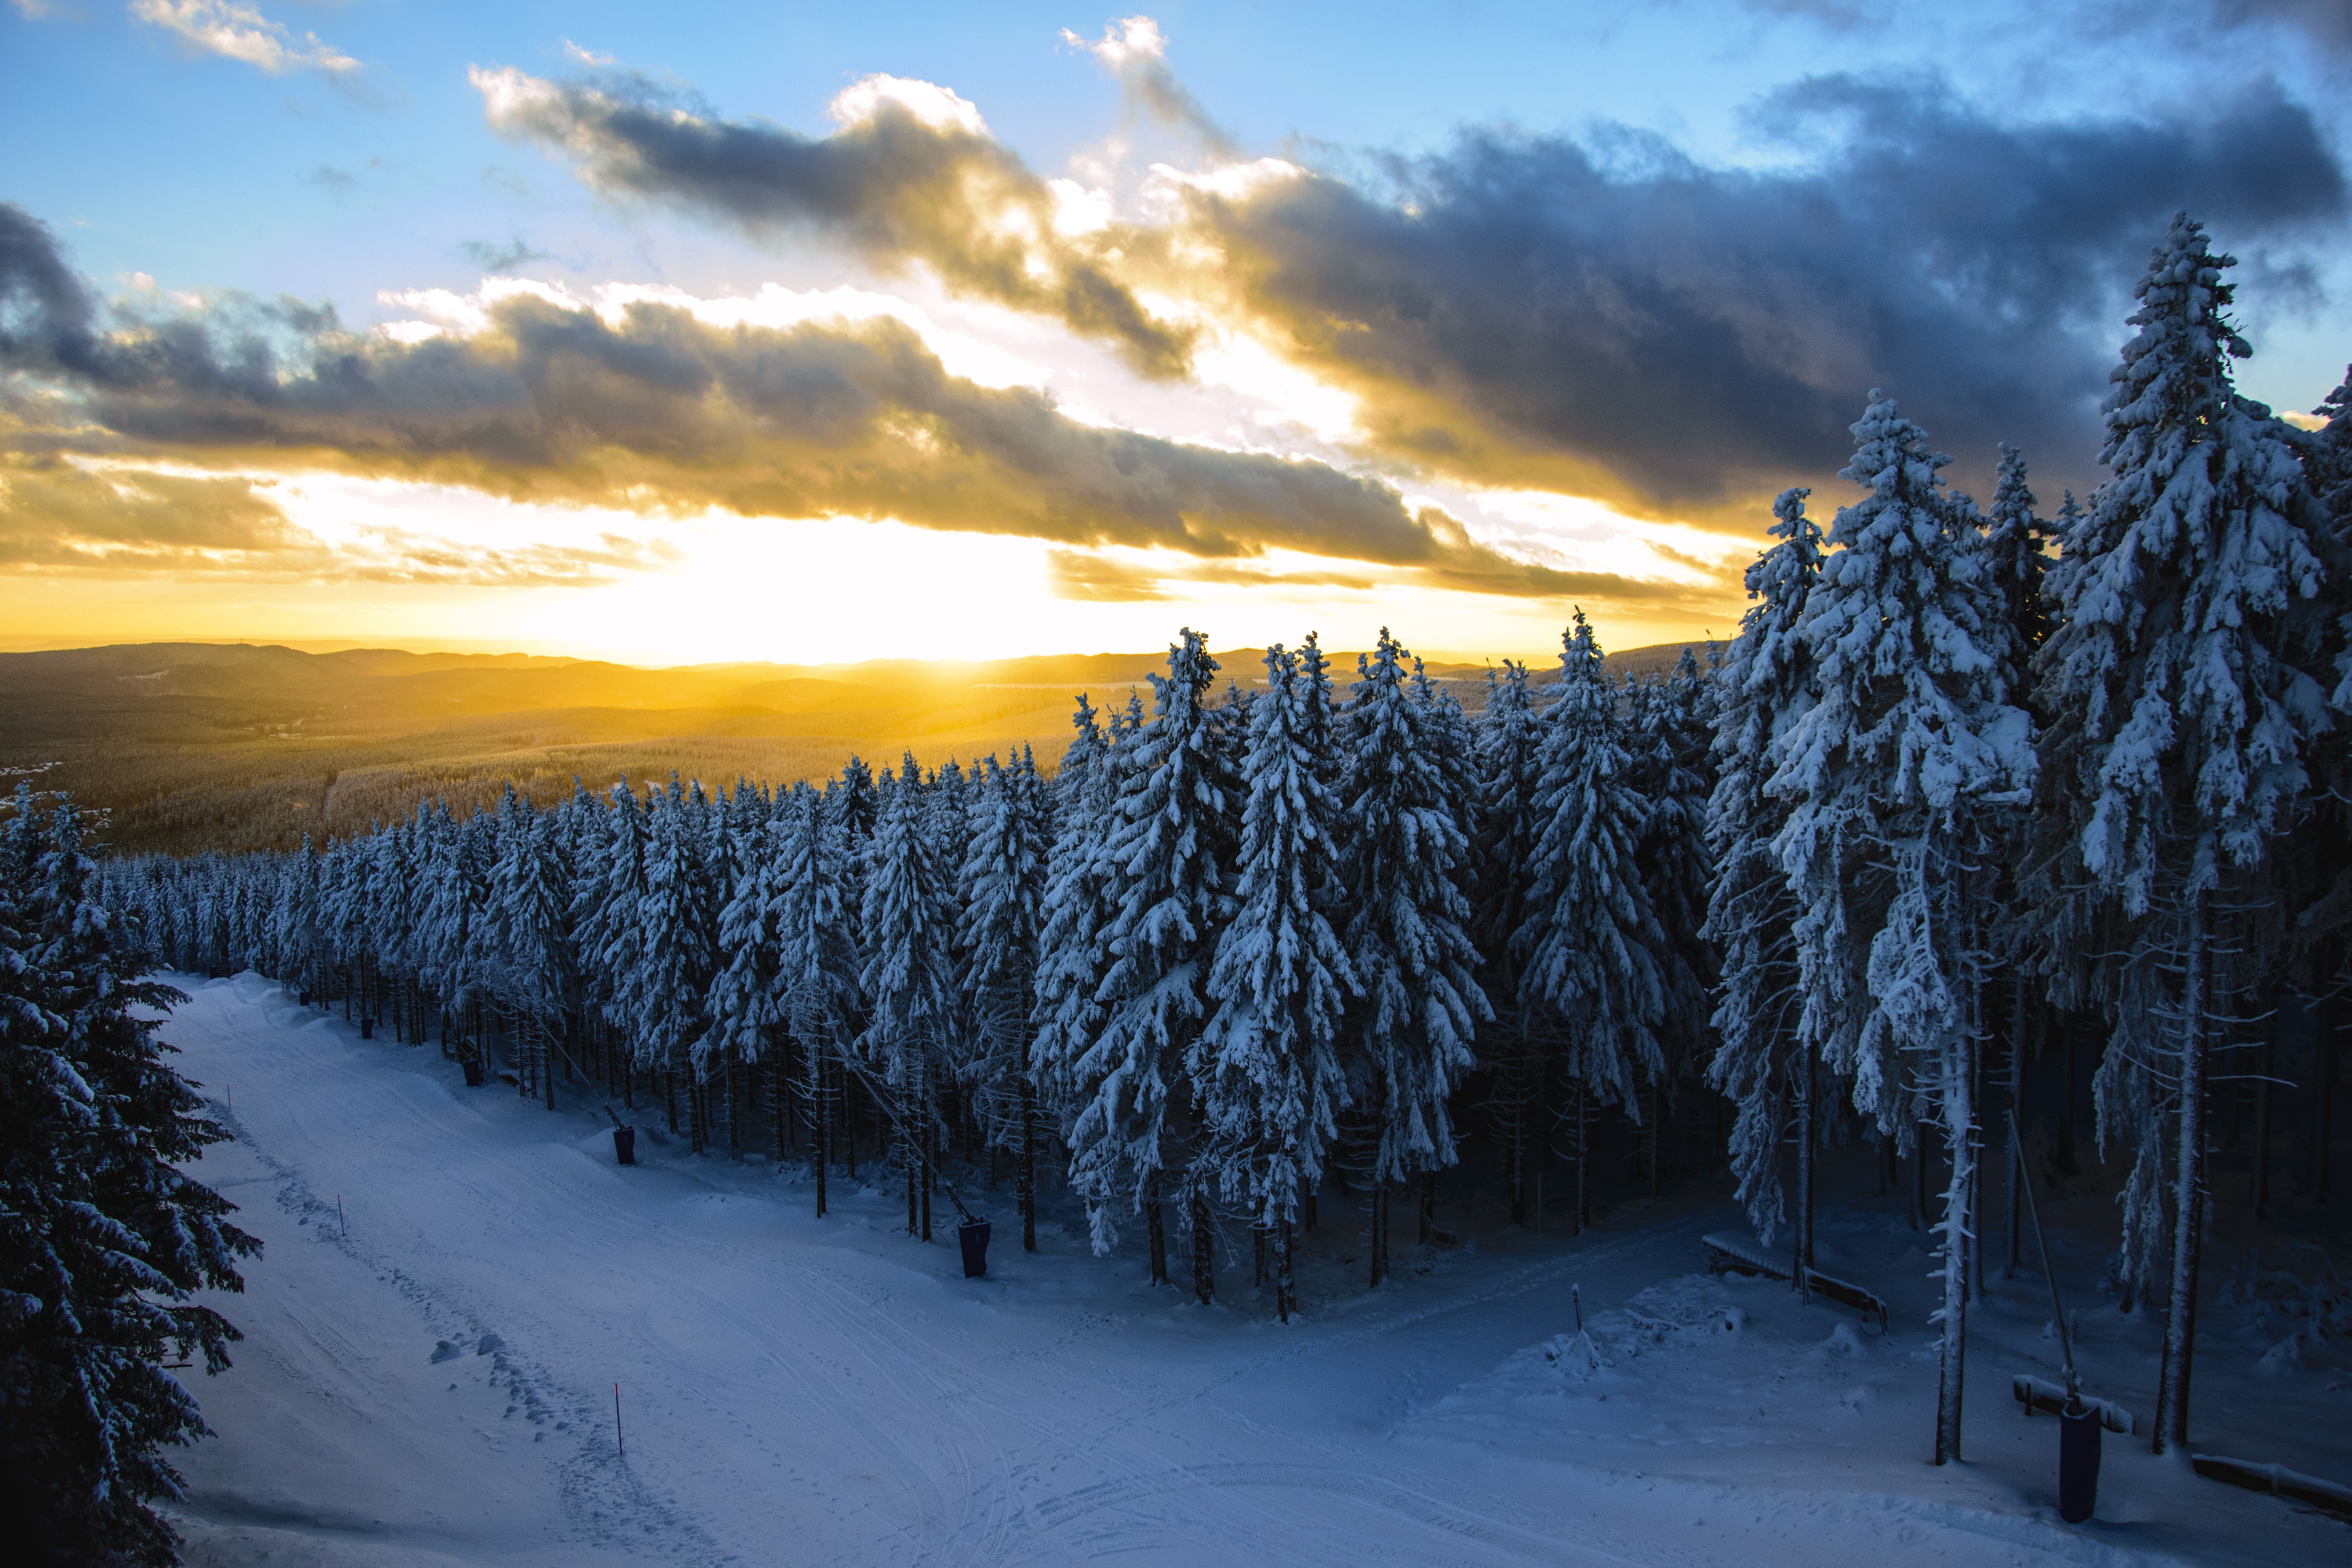
landscape, tree, nature, mountain, snow, winter, light, cloud, sky, sun, sunrise, sunset, sunlight, morning, dawn, atmosphere, mountain range, travel, dusk, evening, weather, holiday, contrast, season, lights, clouds, germany, mood, away, abendstimmung, sunbeam, golden light, mountainous landforms